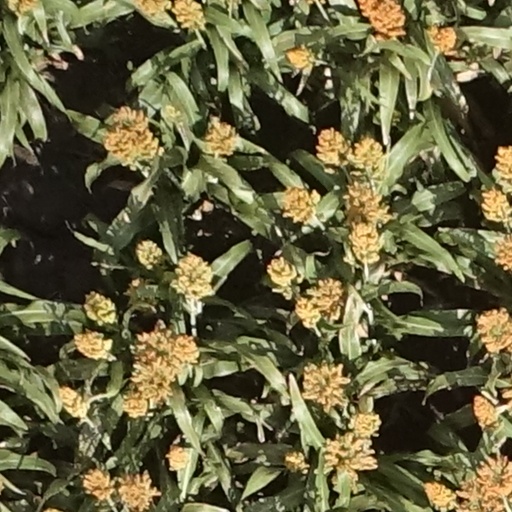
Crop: sorghum